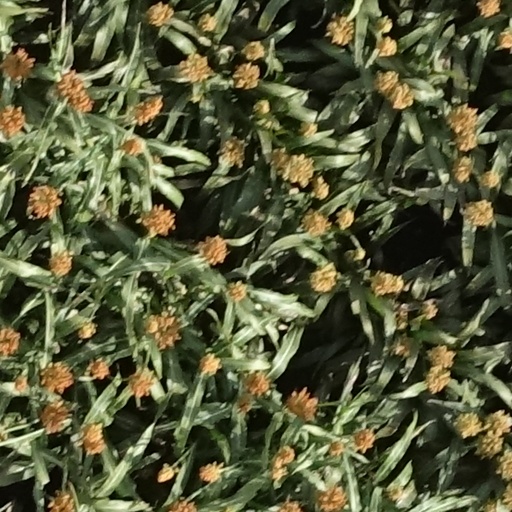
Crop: sorghum